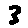
Label: 3